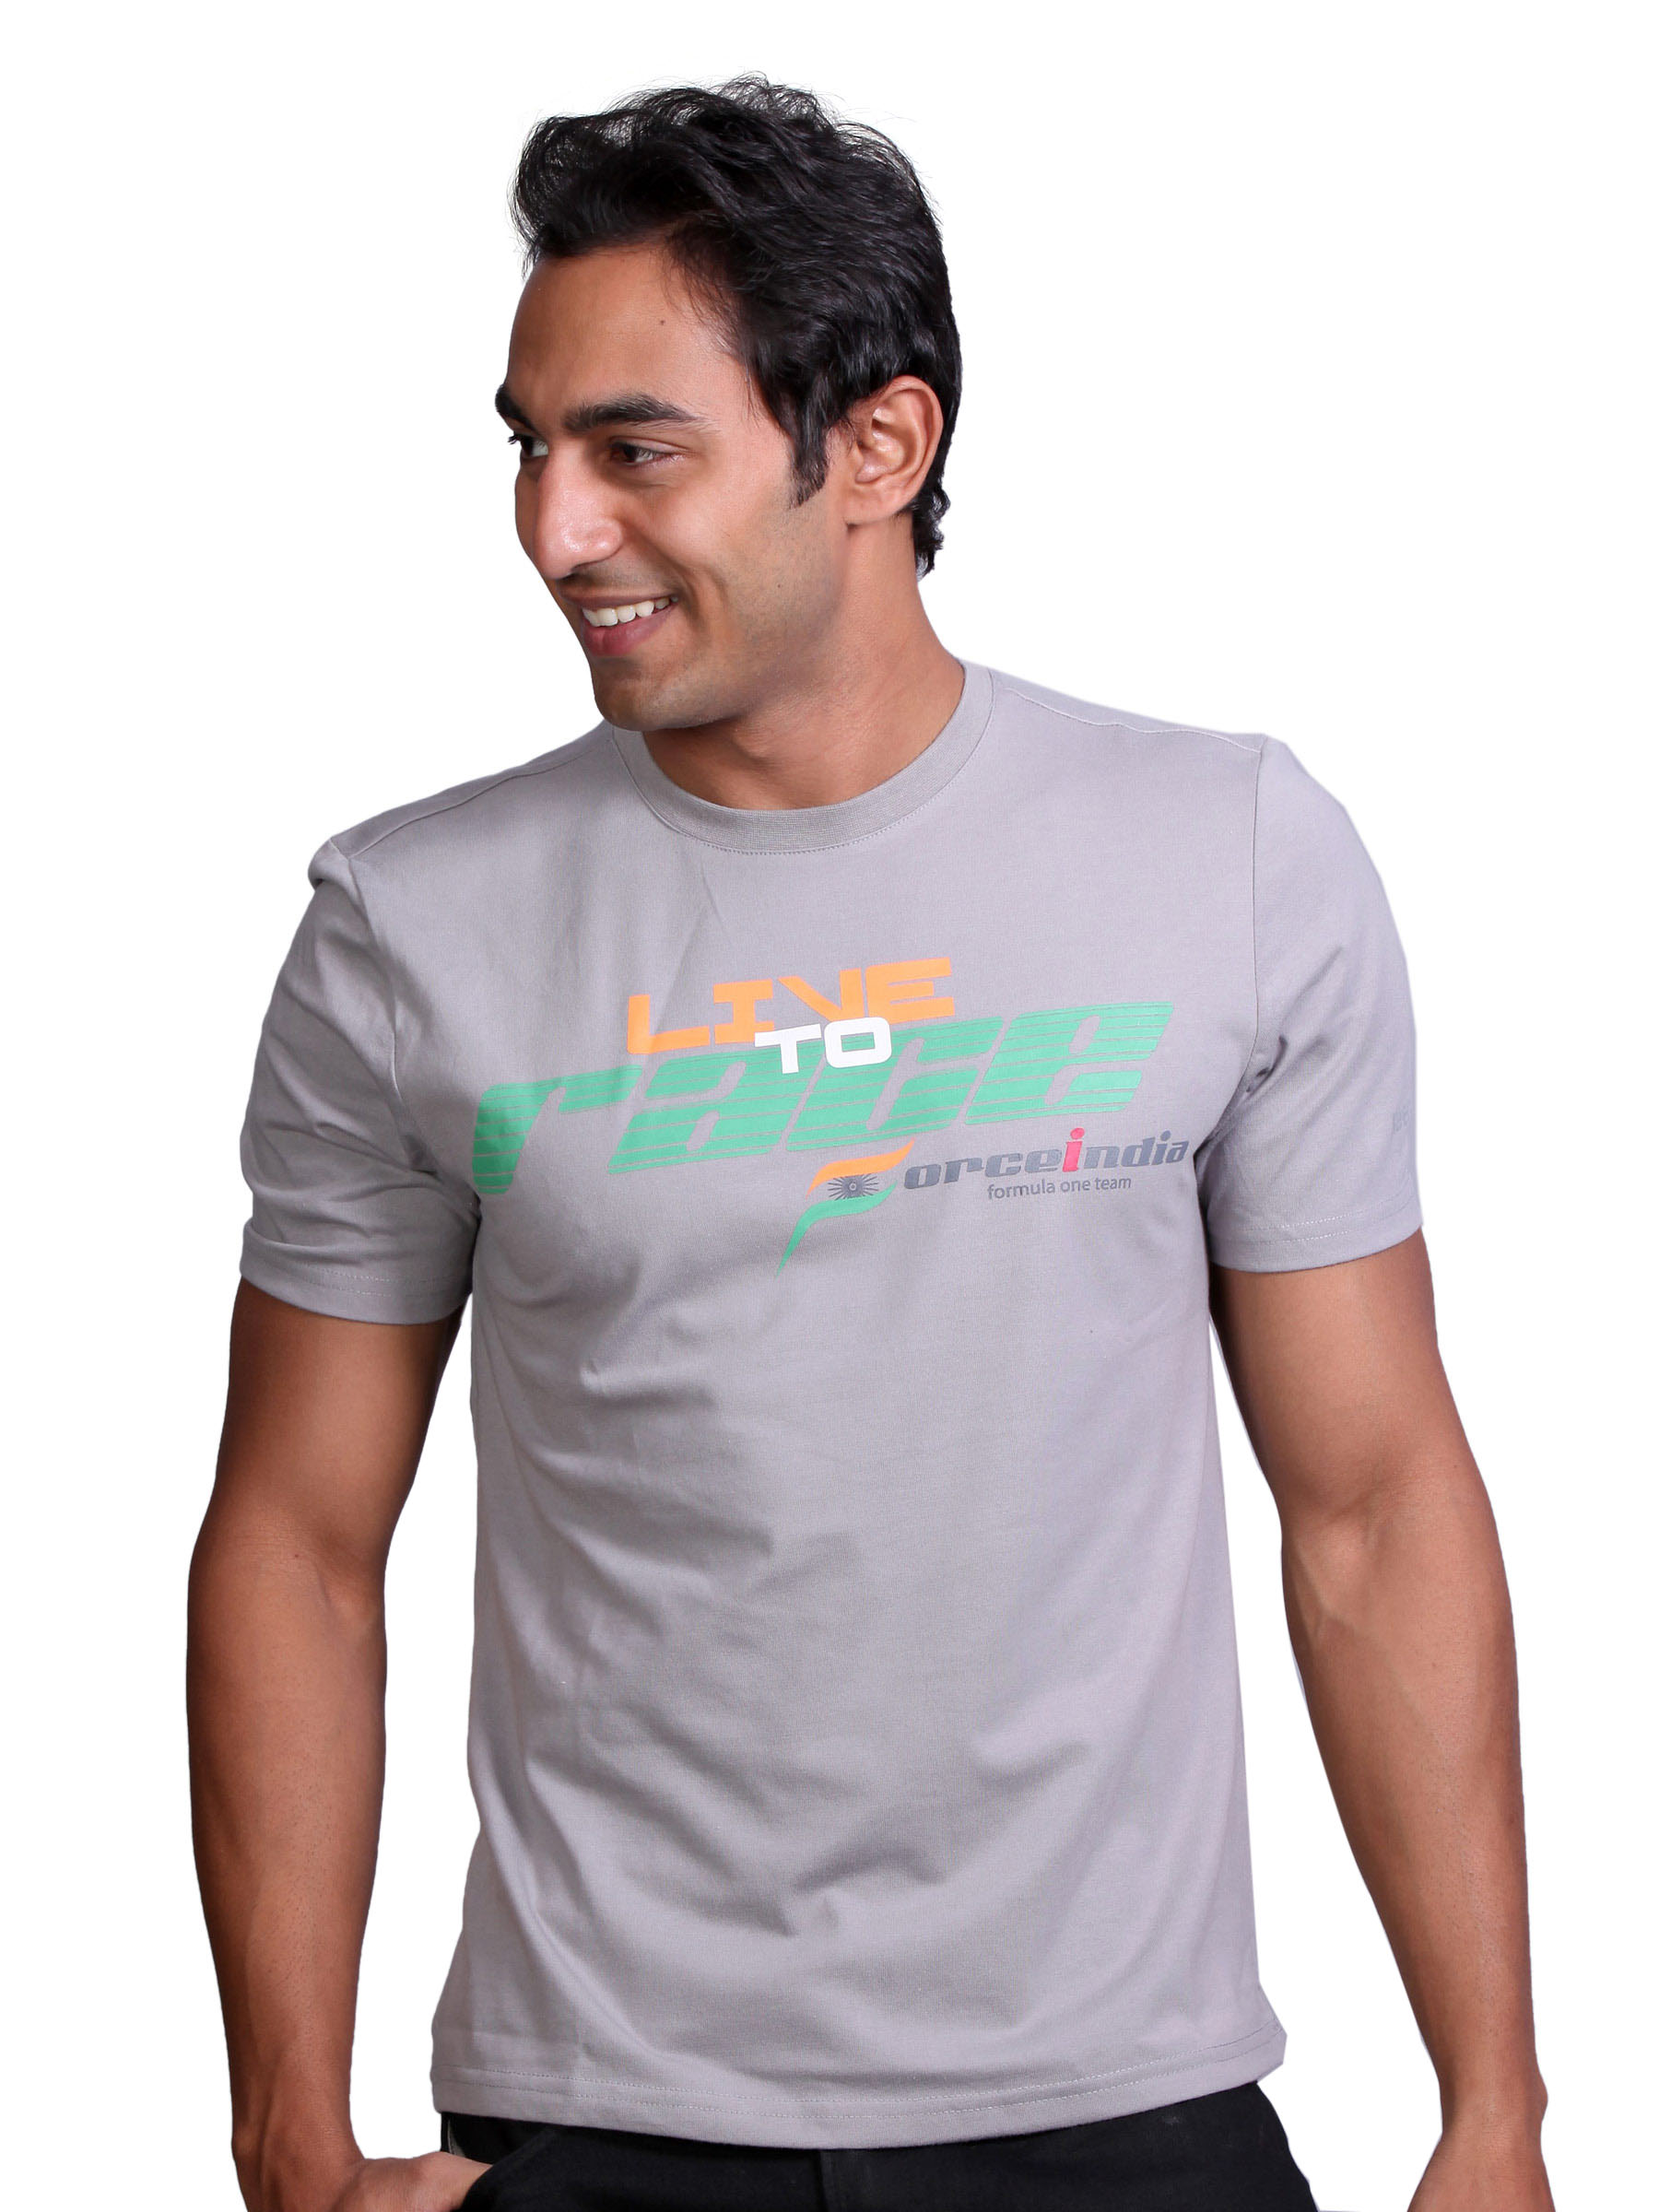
Reebok Men Force India Grey T-shirt
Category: Apparel / Topwear / Tshirts
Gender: Men
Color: Grey
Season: Fall 2010
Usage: Casual